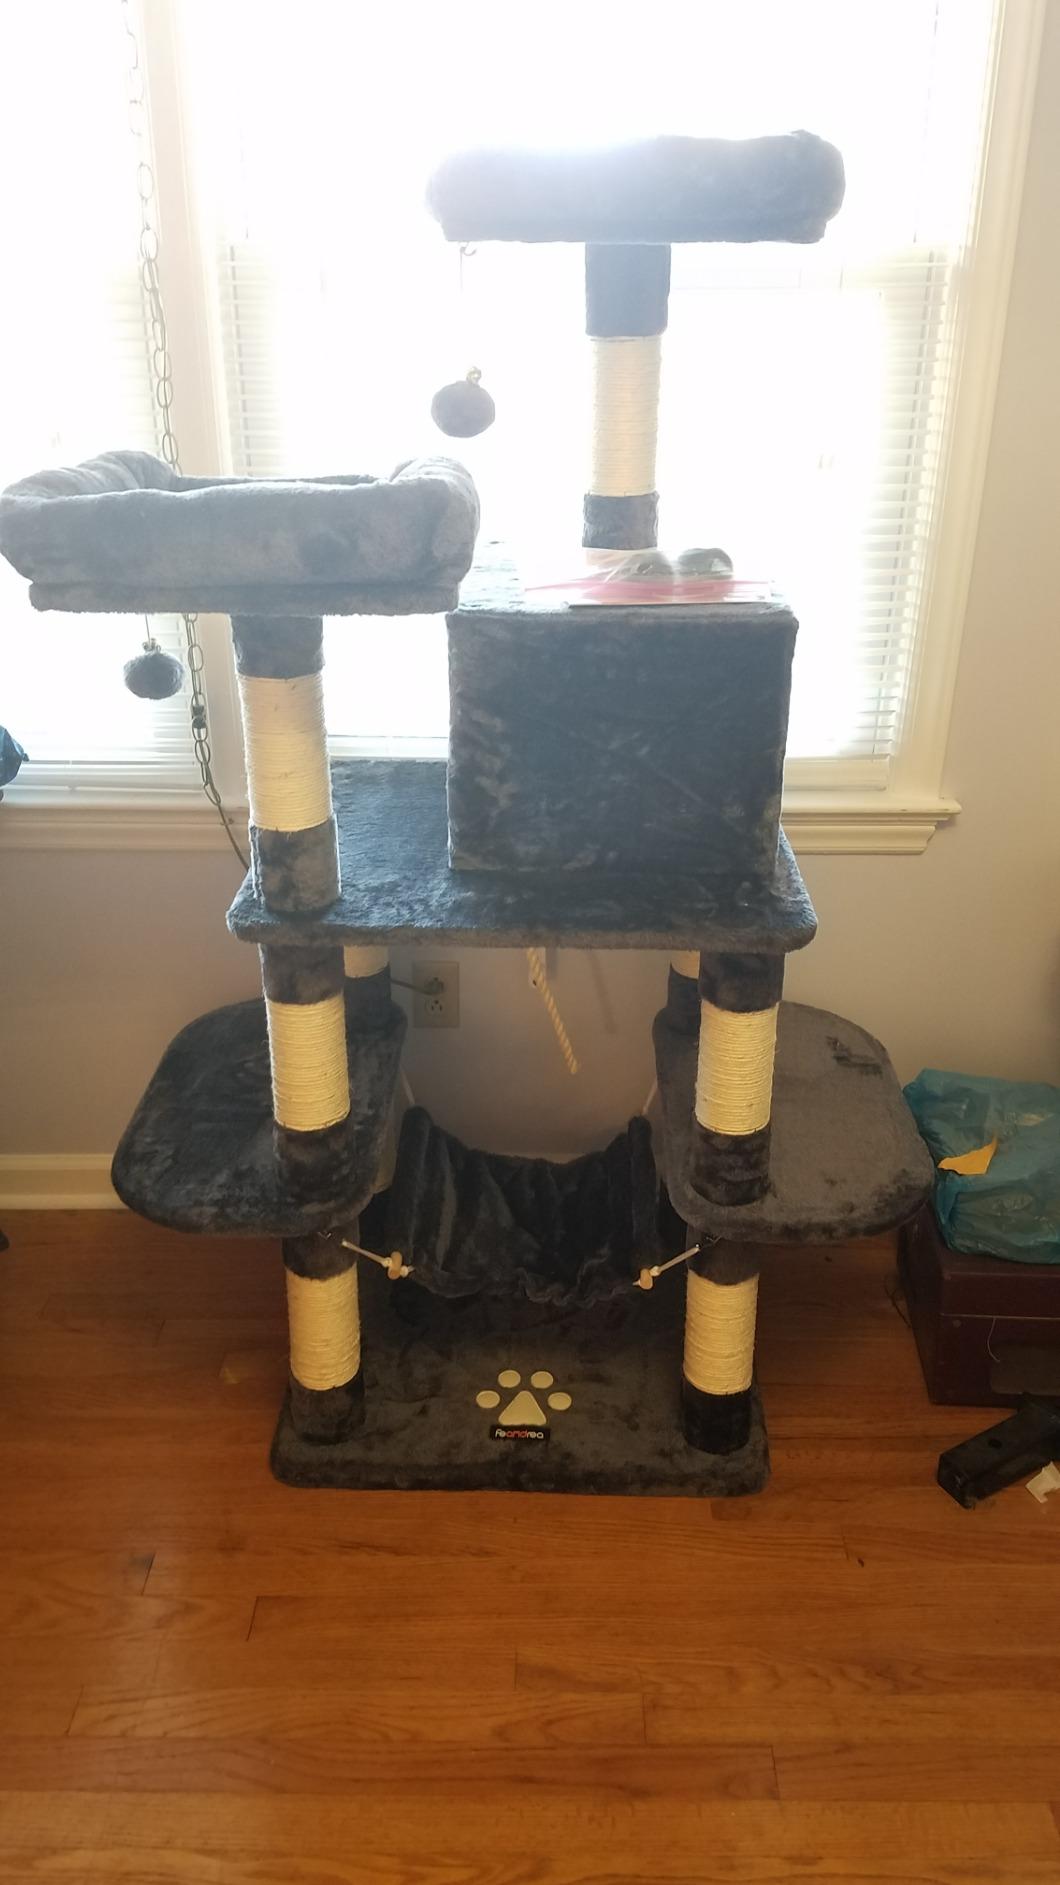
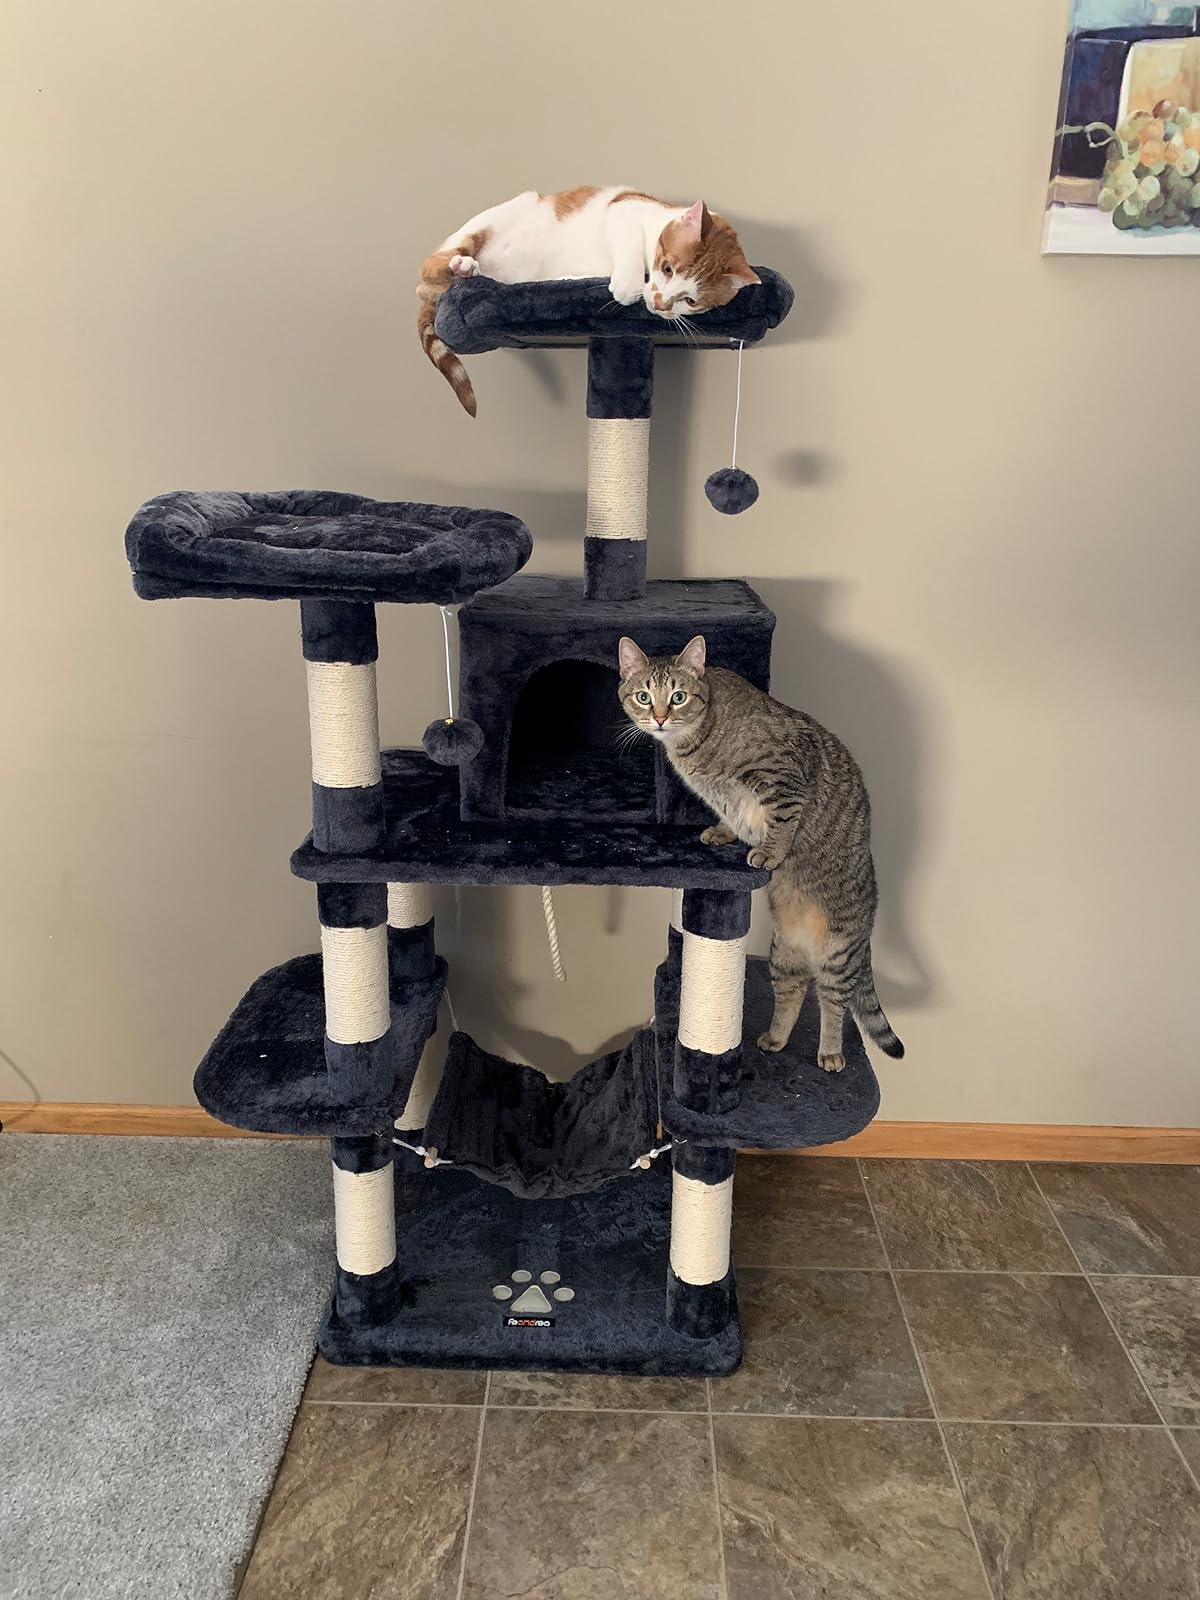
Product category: items_cat tree
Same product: yes